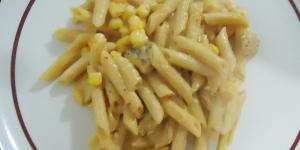
pasta con pollo en salsa de chipotle